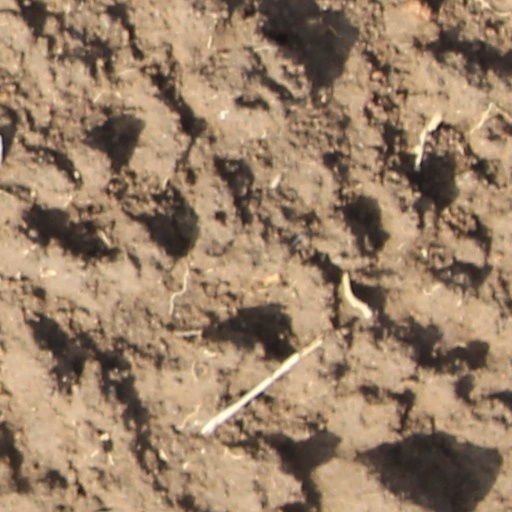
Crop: wheat